PKP class EP07

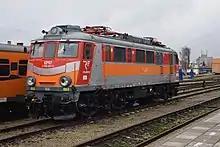
EP07P-2003

In the years 2012-2013 5 EU07 of Przewozy Regionalne was rebuilt to EP07P type, they received a new numbering from 2001 onwards. The modernization included installation of static converter, WN and NN cabinets, new panels in driver's cabins, air conditioning and repair of traction motors. On the front a diode display was installed.